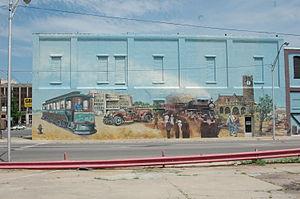
La ville de Nowata est le siège du comté de Nowata, dans l’État d’Oklahoma, aux États-Unis. Sa population s’élevait à 3 731 habitants lors du recensement de 2010, estimée à 3 743 habitants en 2015.